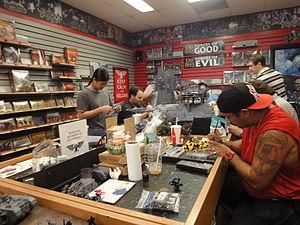
Games Workshop est une société d'origine anglaise qui s'est spécialisée dans la création de figurines. Cette société édite des wargames futuristes ou médiévaux fantastiques utilisant ces figurines, comme Warhammer, Warmaster, Mordheim, Blood Bowl pour le fantastique et Warhammer 40,000, Epic, Inquisitor, Necromunda, Battlefleet Gothic, Gorkamorka pour le futuriste. Dans les années 1980, elle publiait également des wargames, des jeux de rôles et des jeux de plateau avec ou sans figurines dans différents univers, mais Games Workshop s'est recentrée sur ses gammes Warhammer et Warhammer 40000 depuis le début des années 1990.